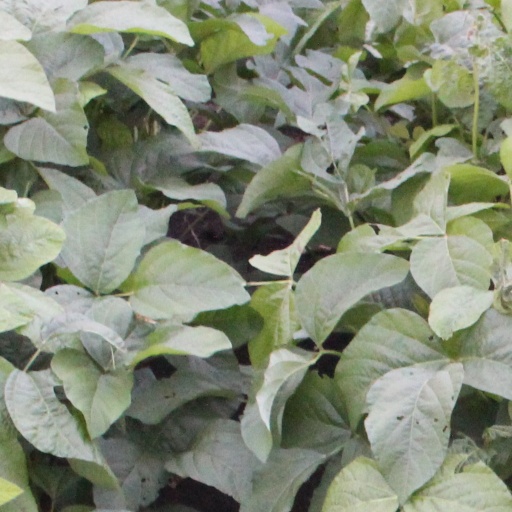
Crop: soybean